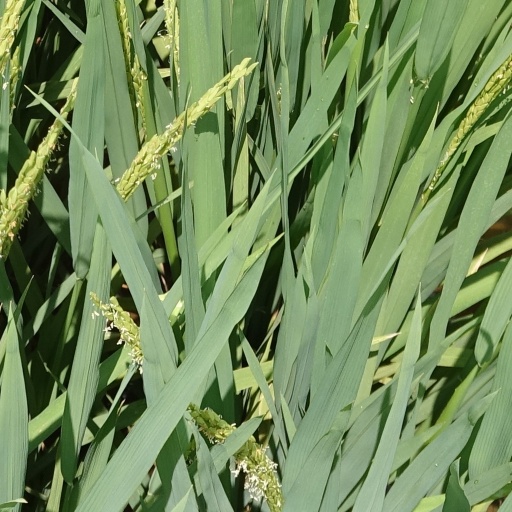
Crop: rice